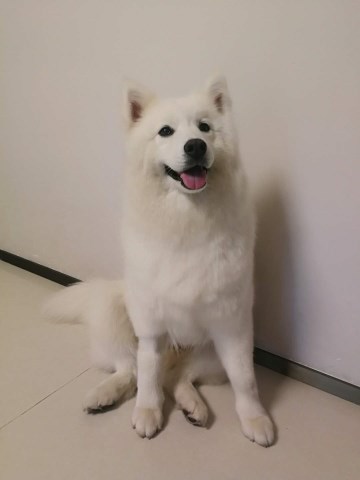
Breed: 2192-n000088-Samoyed